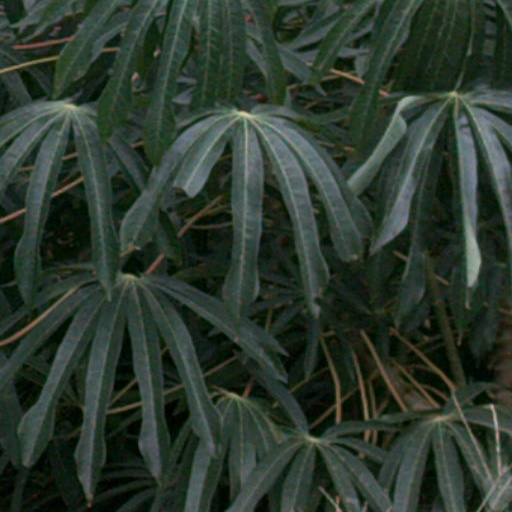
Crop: cassava